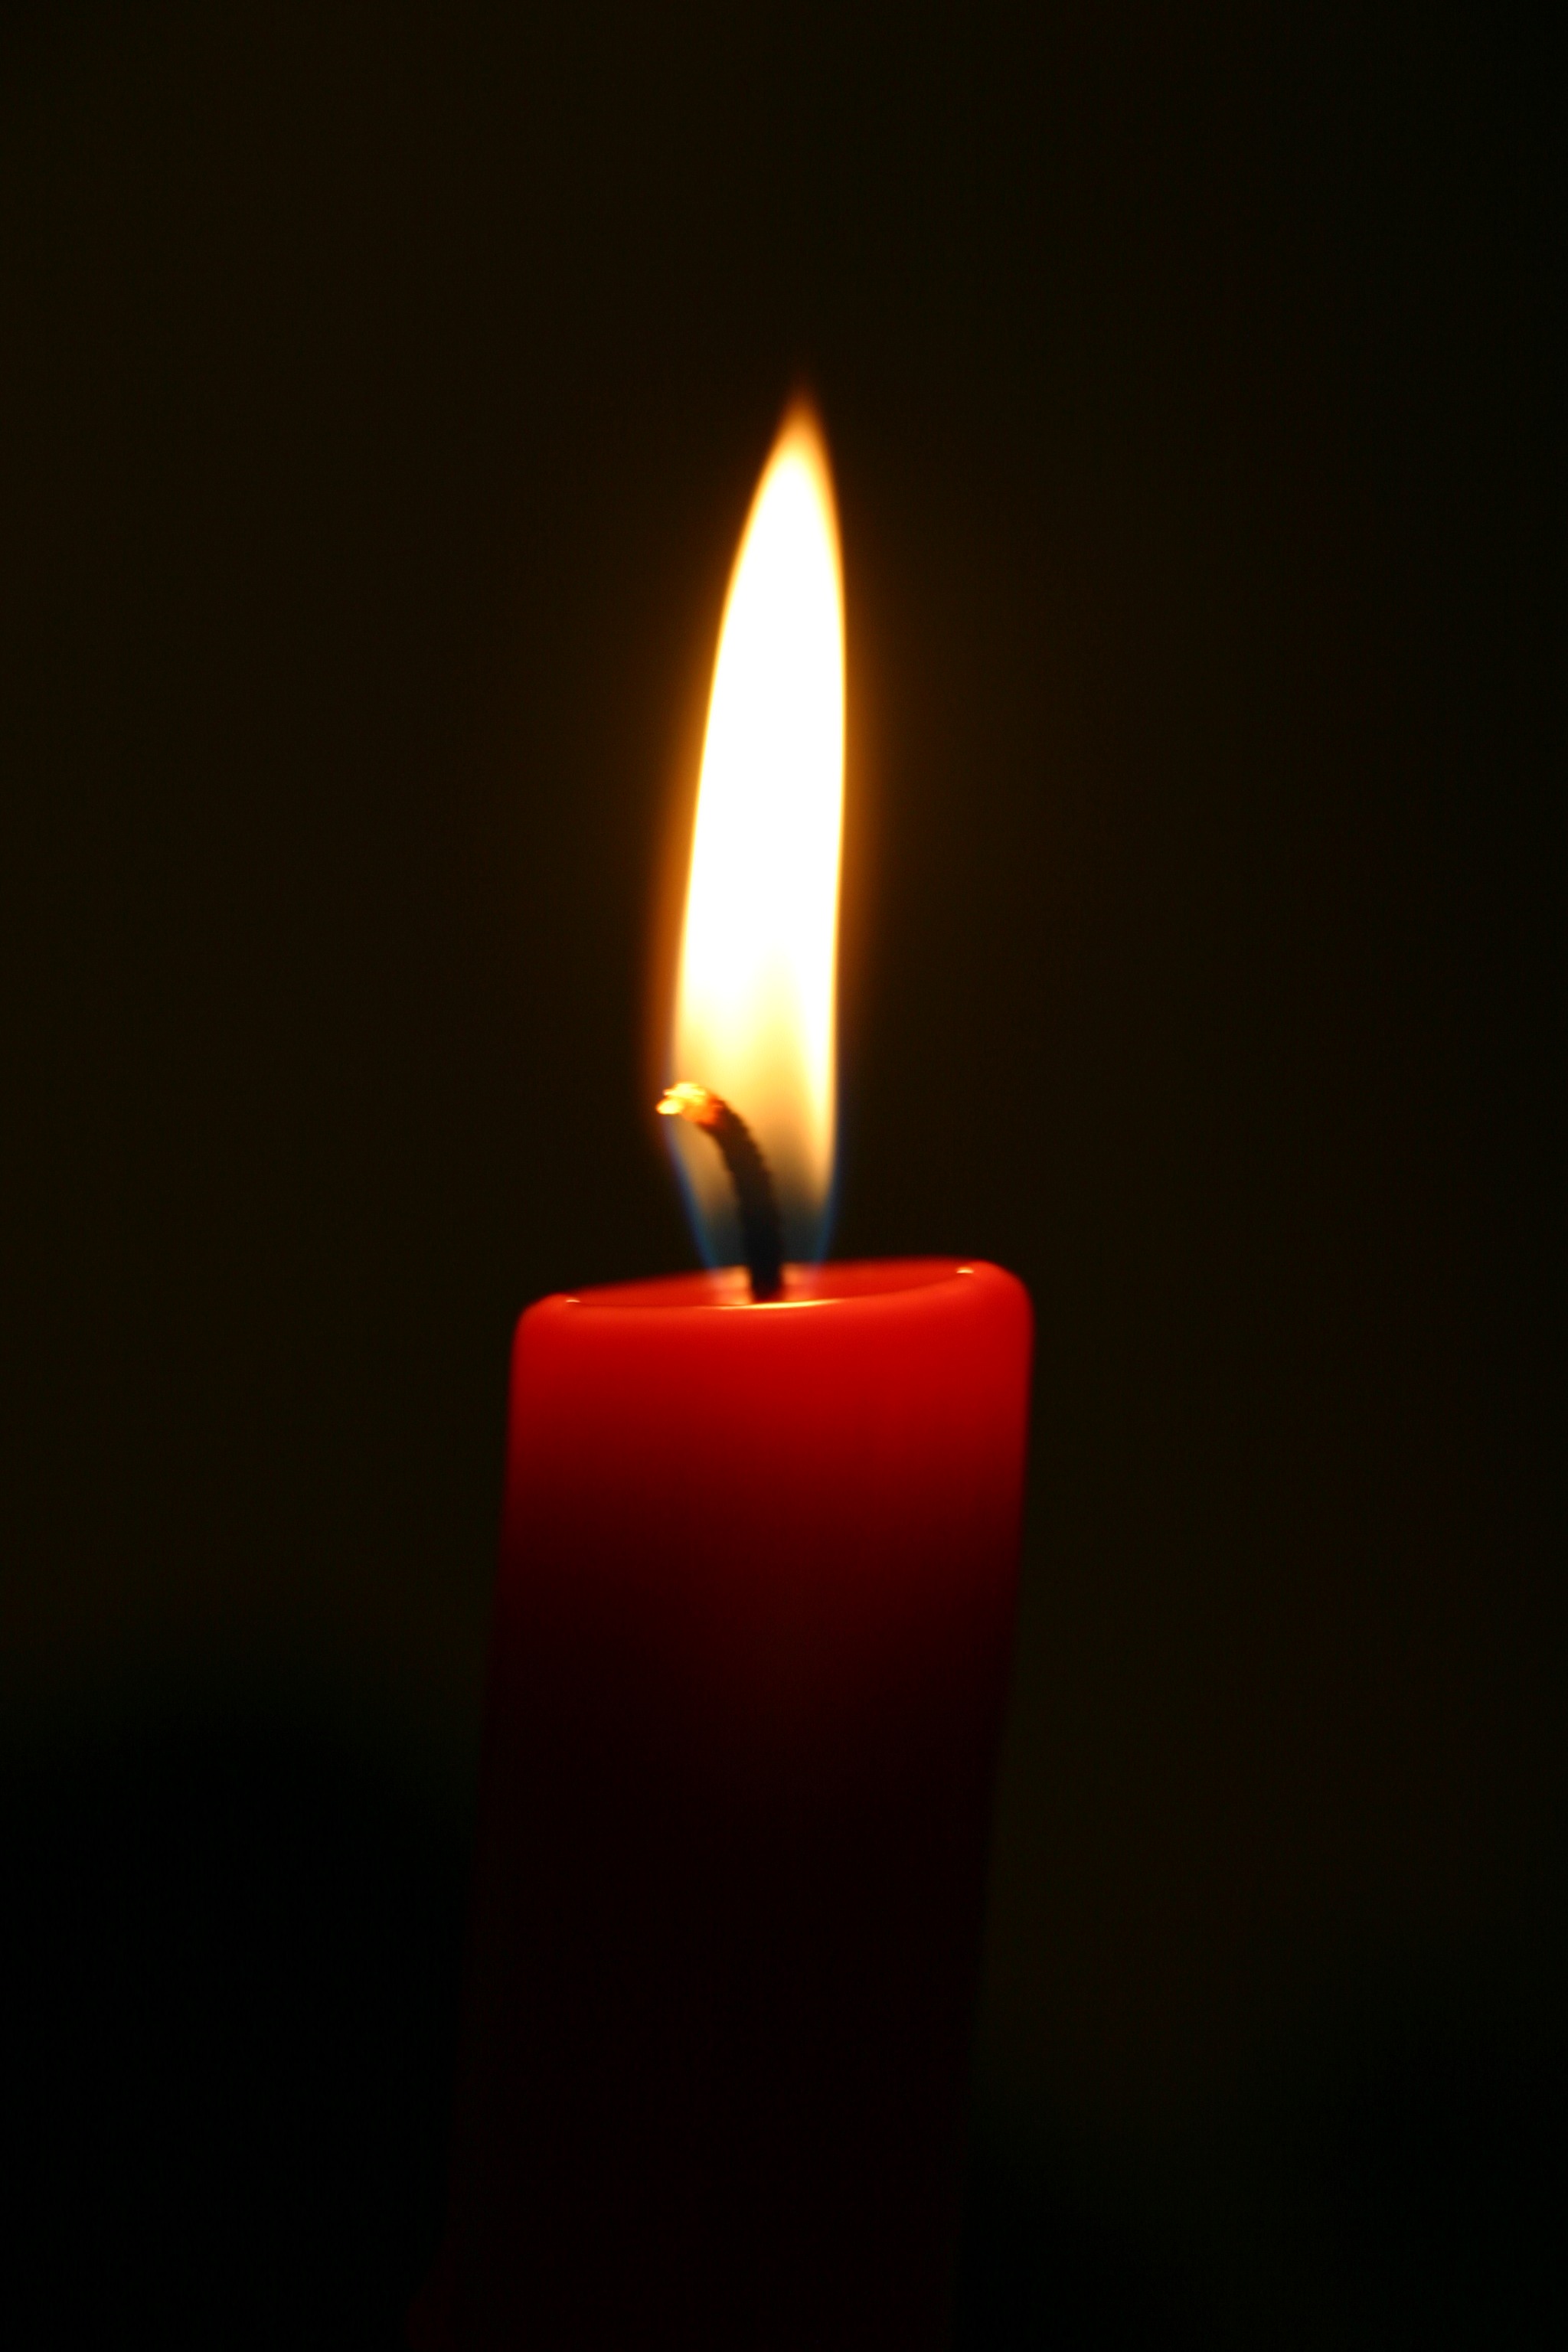
light, decoration, red, flame, fire, darkness, black, candle, christmas, lighting, decor, advent, christmas decoration, christmas time, candlelight, christmas eve, flameless candle